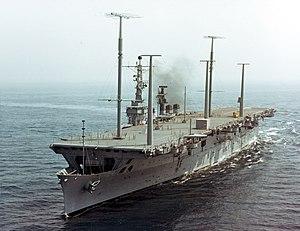
L’USS Wright (CVL-49) était un porte-avions de la marine des États-Unis de la classe Saipan mit sur cale le 2 août 1944 par la New York Shipbuilding Corporation, lancé le 1ᵉʳ septembre 1945 et mis en service le 9 février 1947.